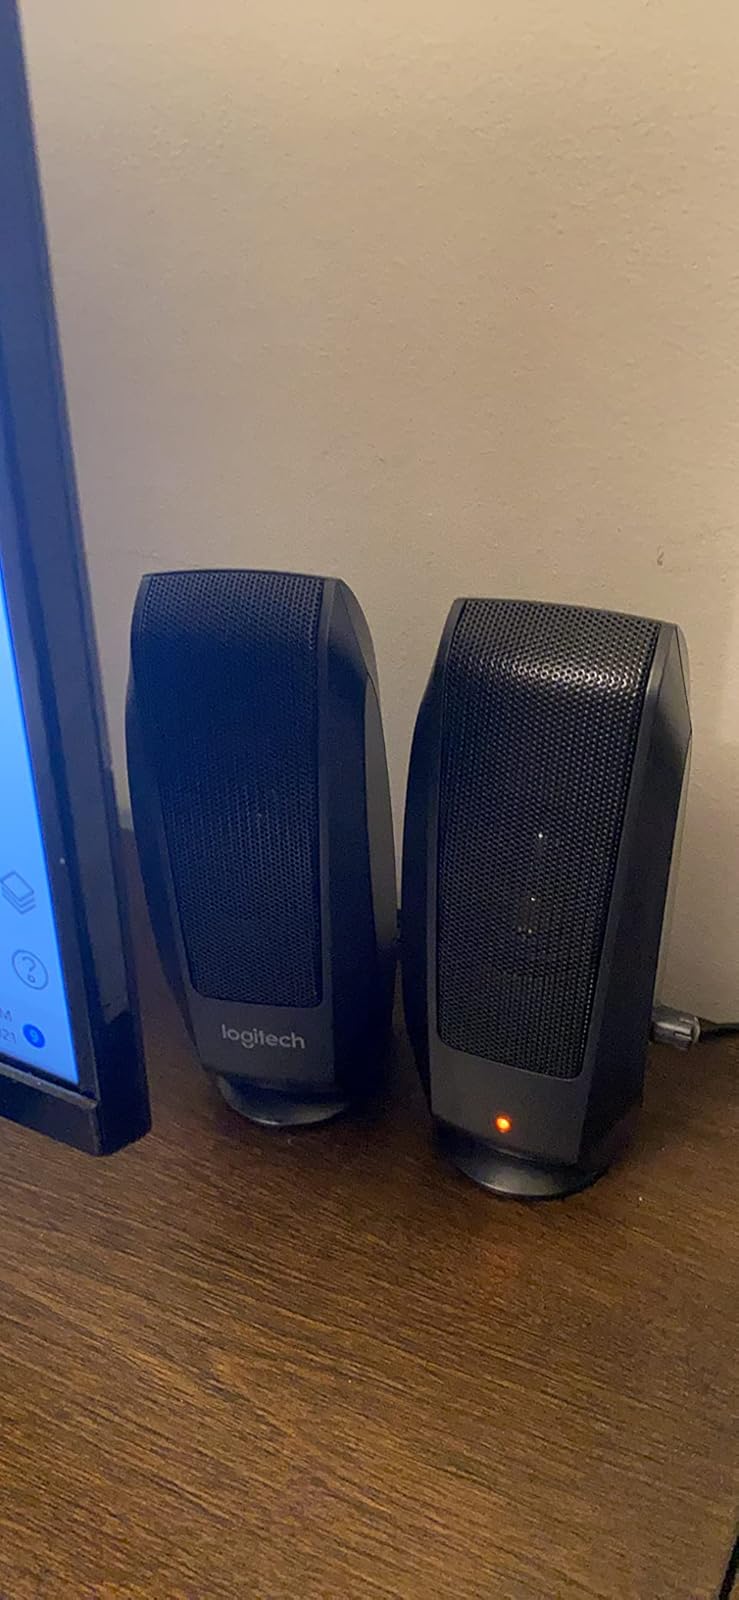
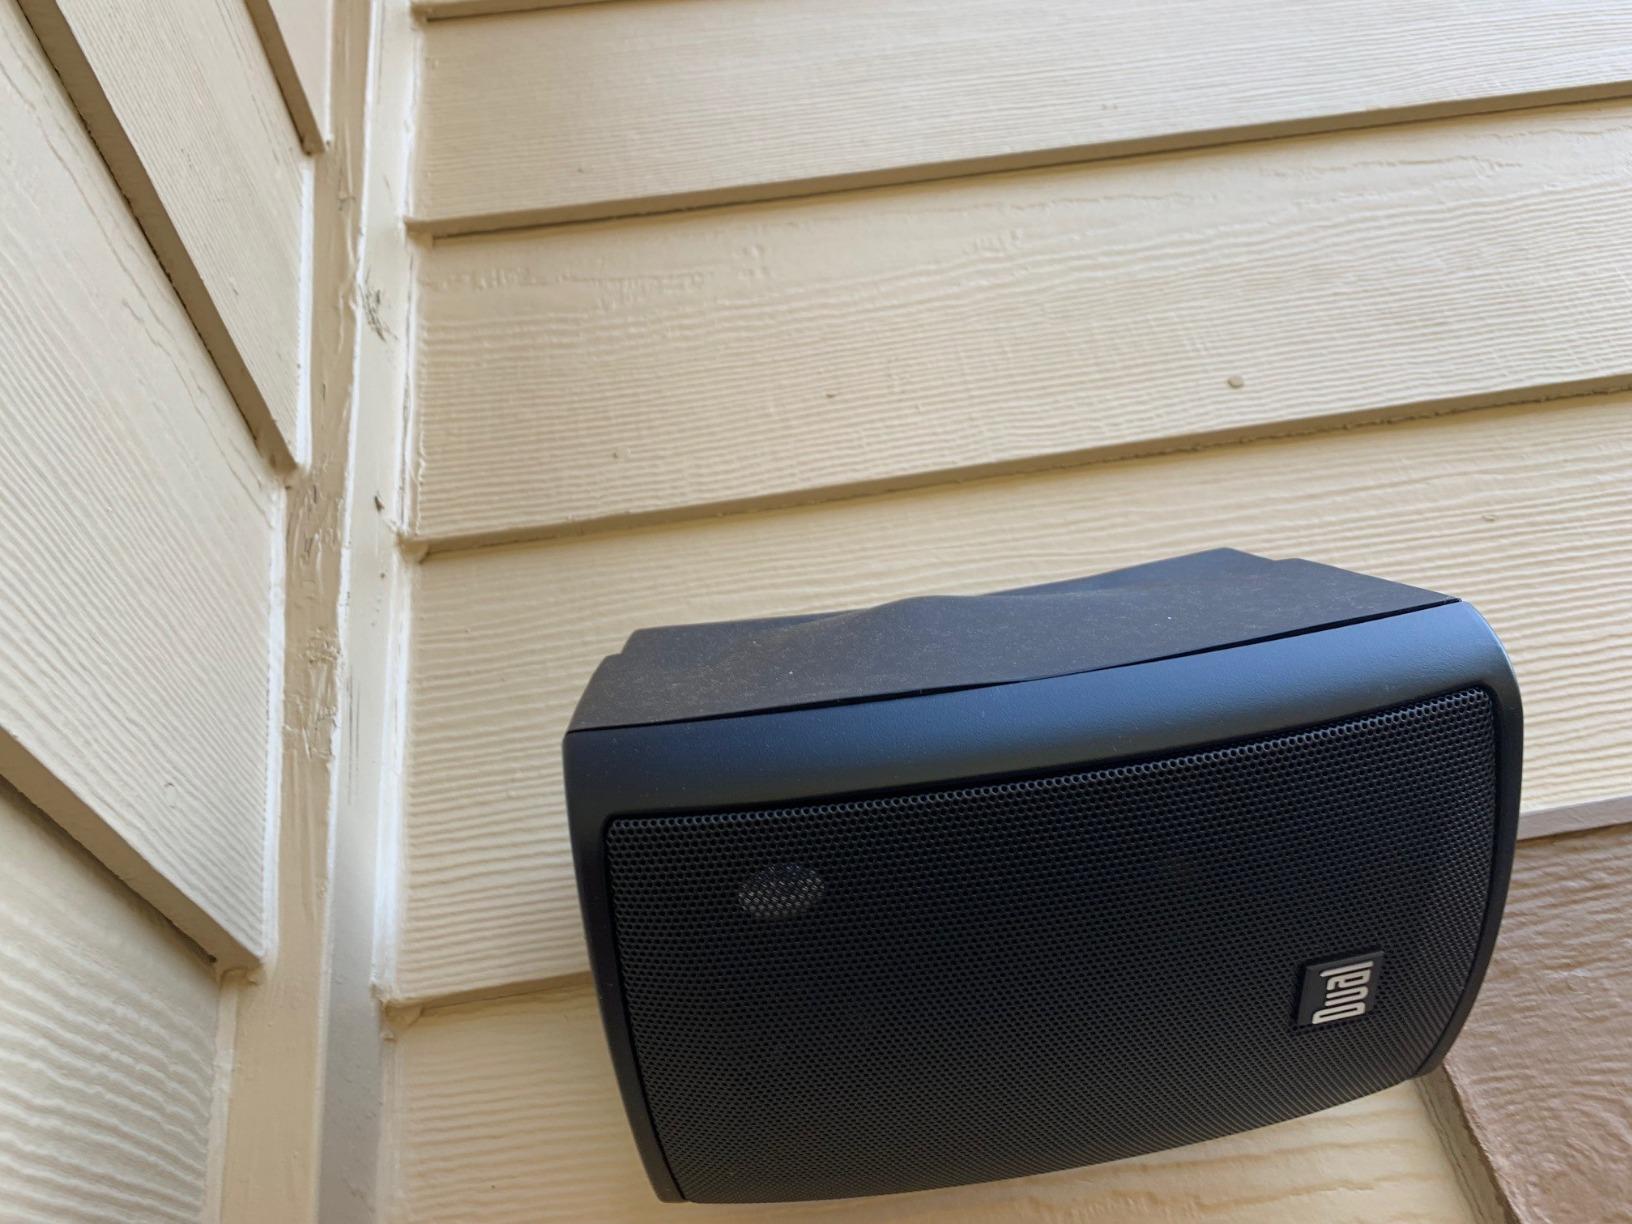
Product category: speaker
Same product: no